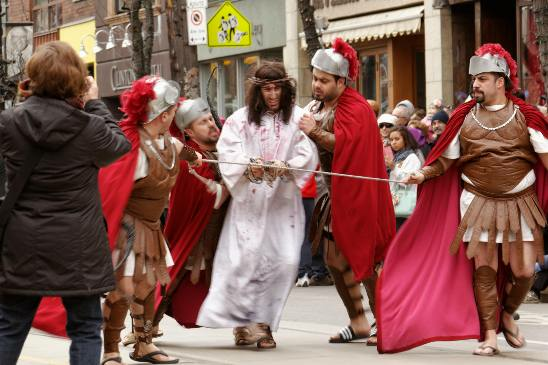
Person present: Yes